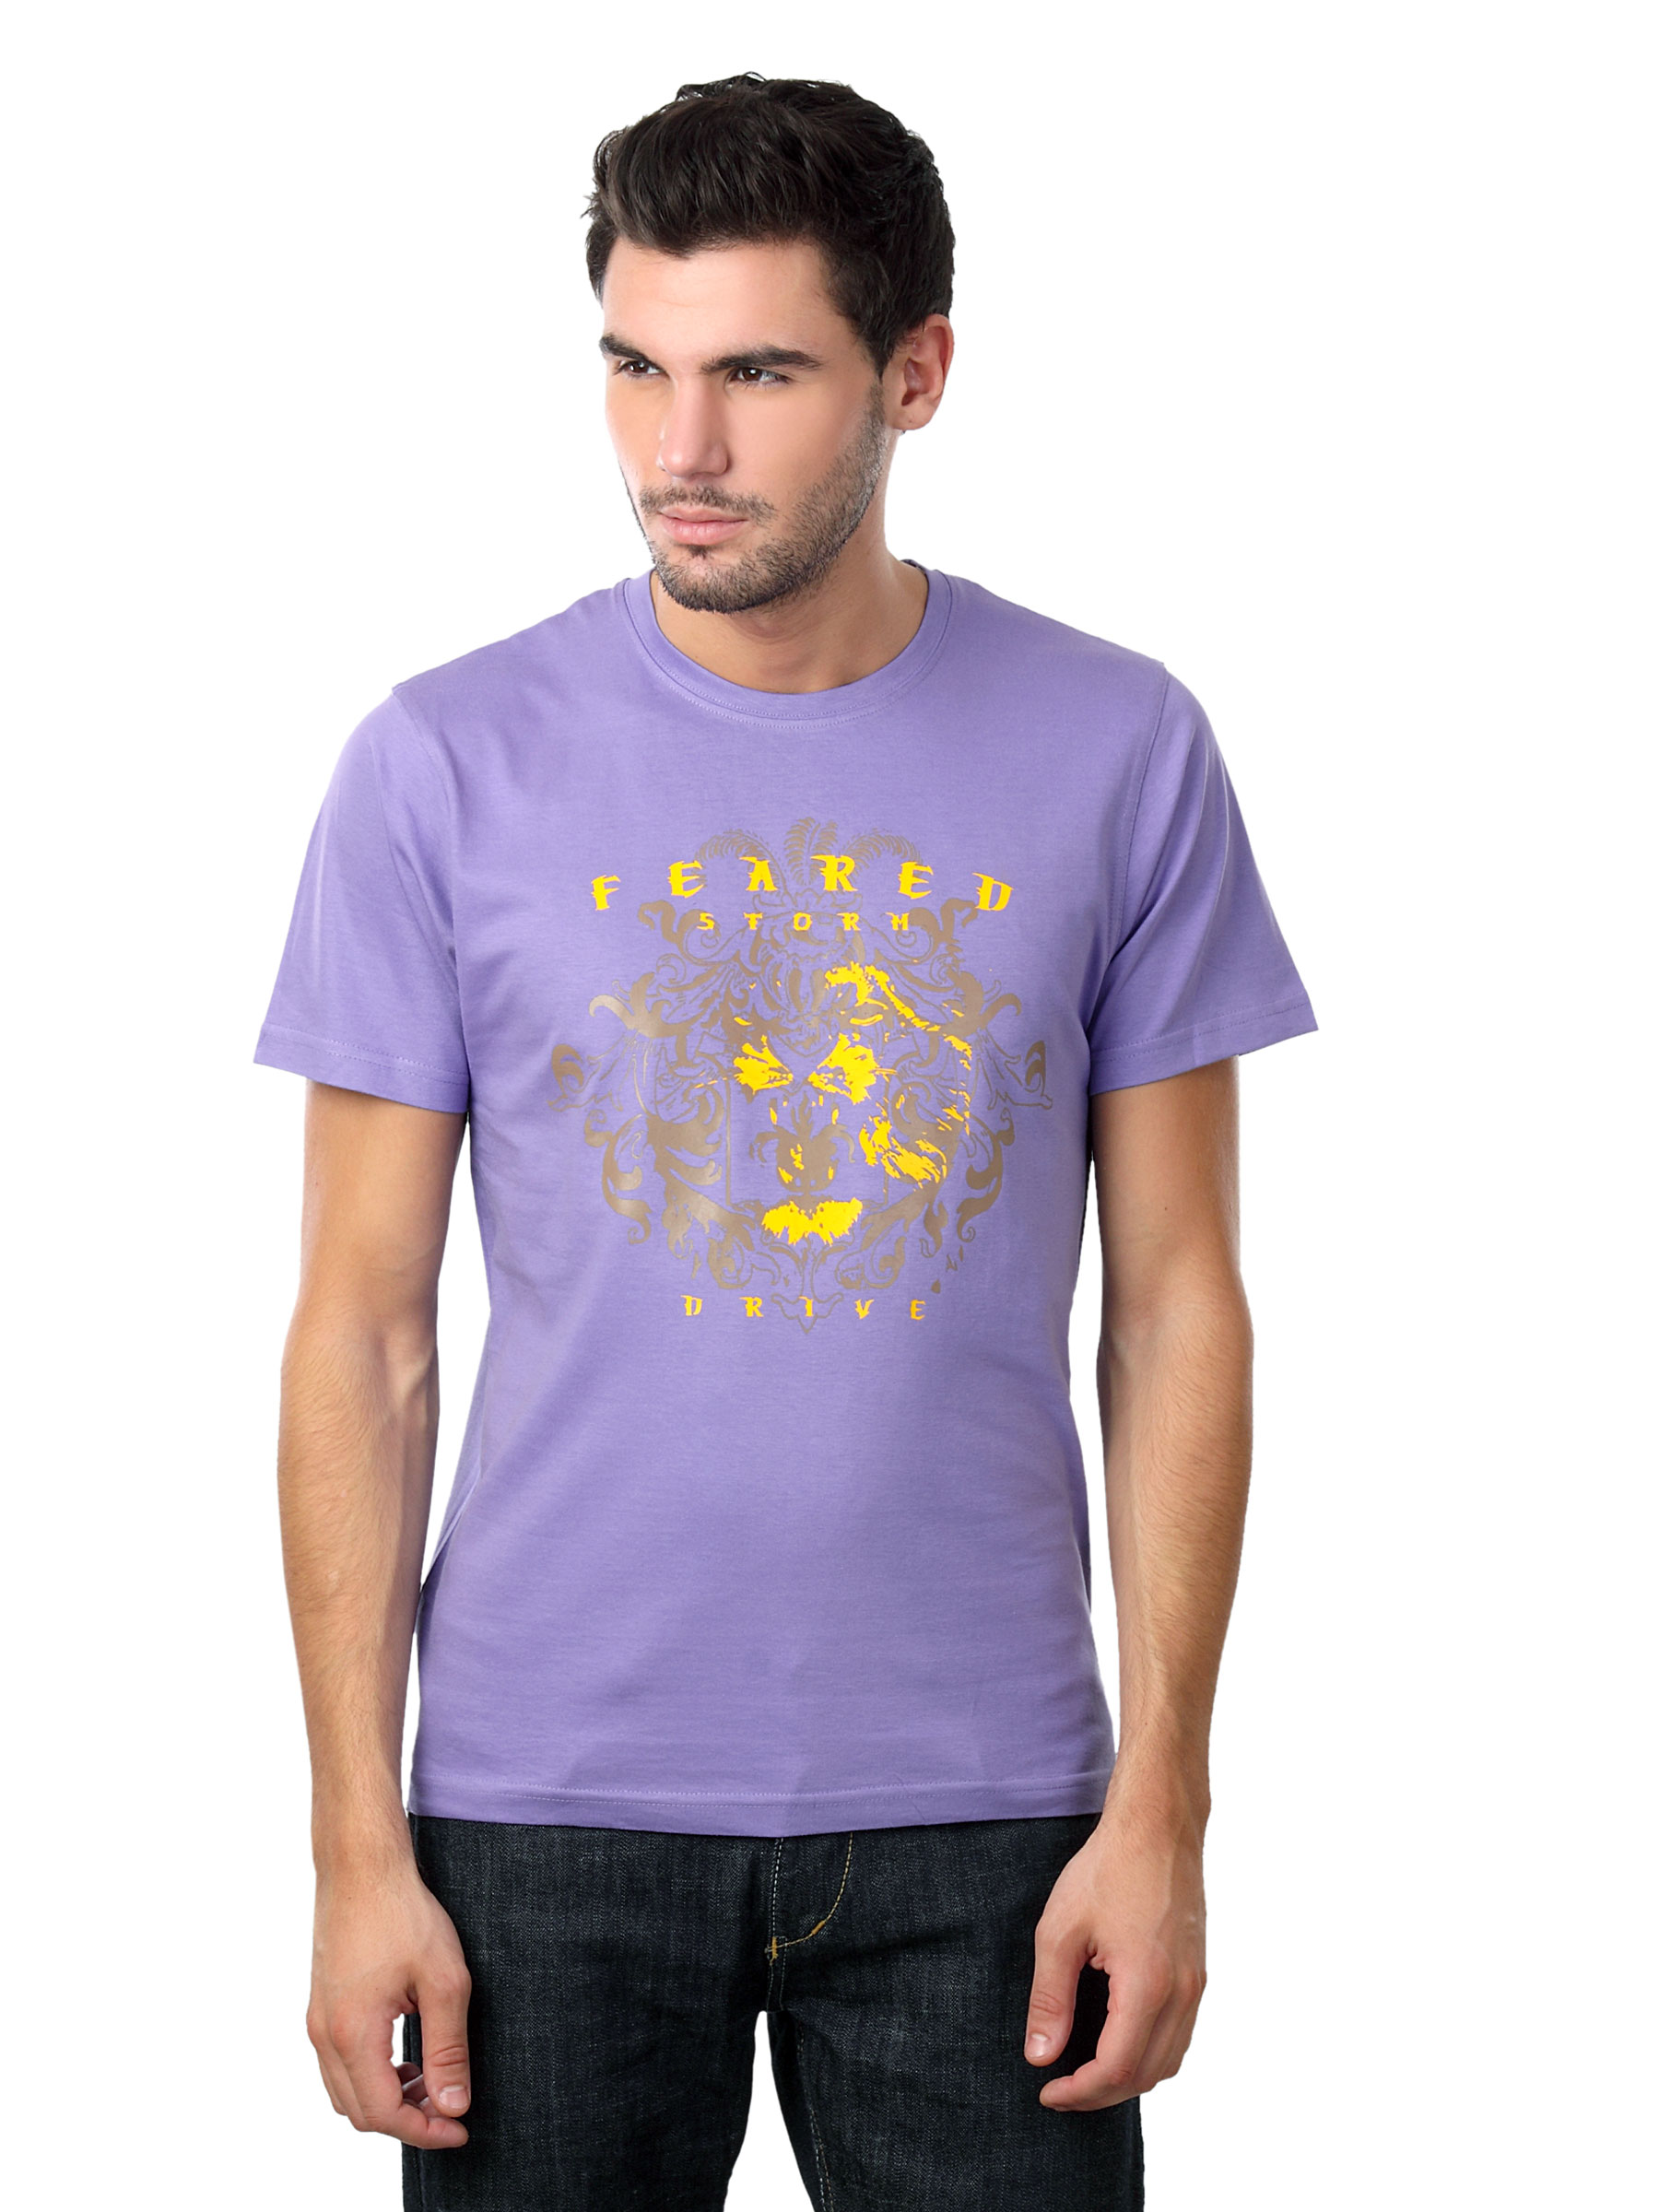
Myntra Men Feared Strom Drive Purple T-shirt
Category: Apparel / Topwear / Tshirts
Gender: Men
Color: Purple
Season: Summer 2012
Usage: Casual